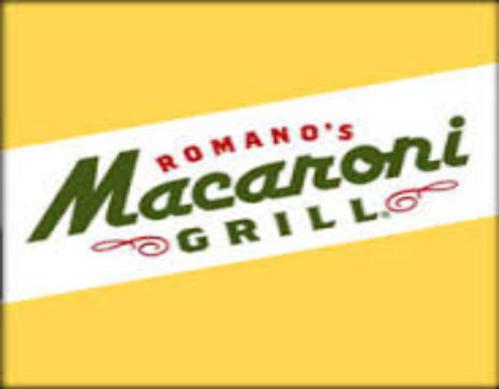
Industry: Food